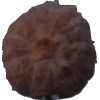
Label: orange_peeled